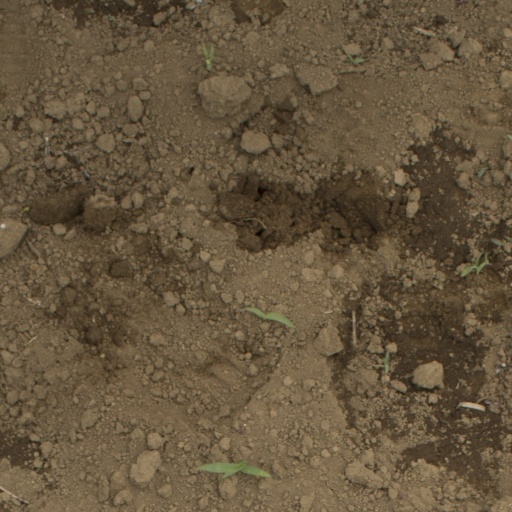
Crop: Jerusalem artichoke